2024 Portland, Oregon mayoral election

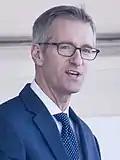
Ted Wheeler, the incumbent mayor, whose term expired on January 1, 2025

On June 12, 2023, Durrell Kinsey Bey became the first candidate to announce his run for mayor. He was followed by City Commissioner Mingus Mapps on July 3, 2023.